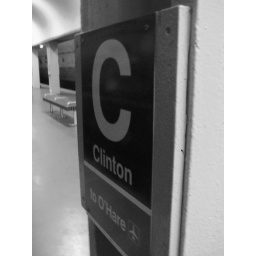
DAY EIGHT: caught red handed in black and white